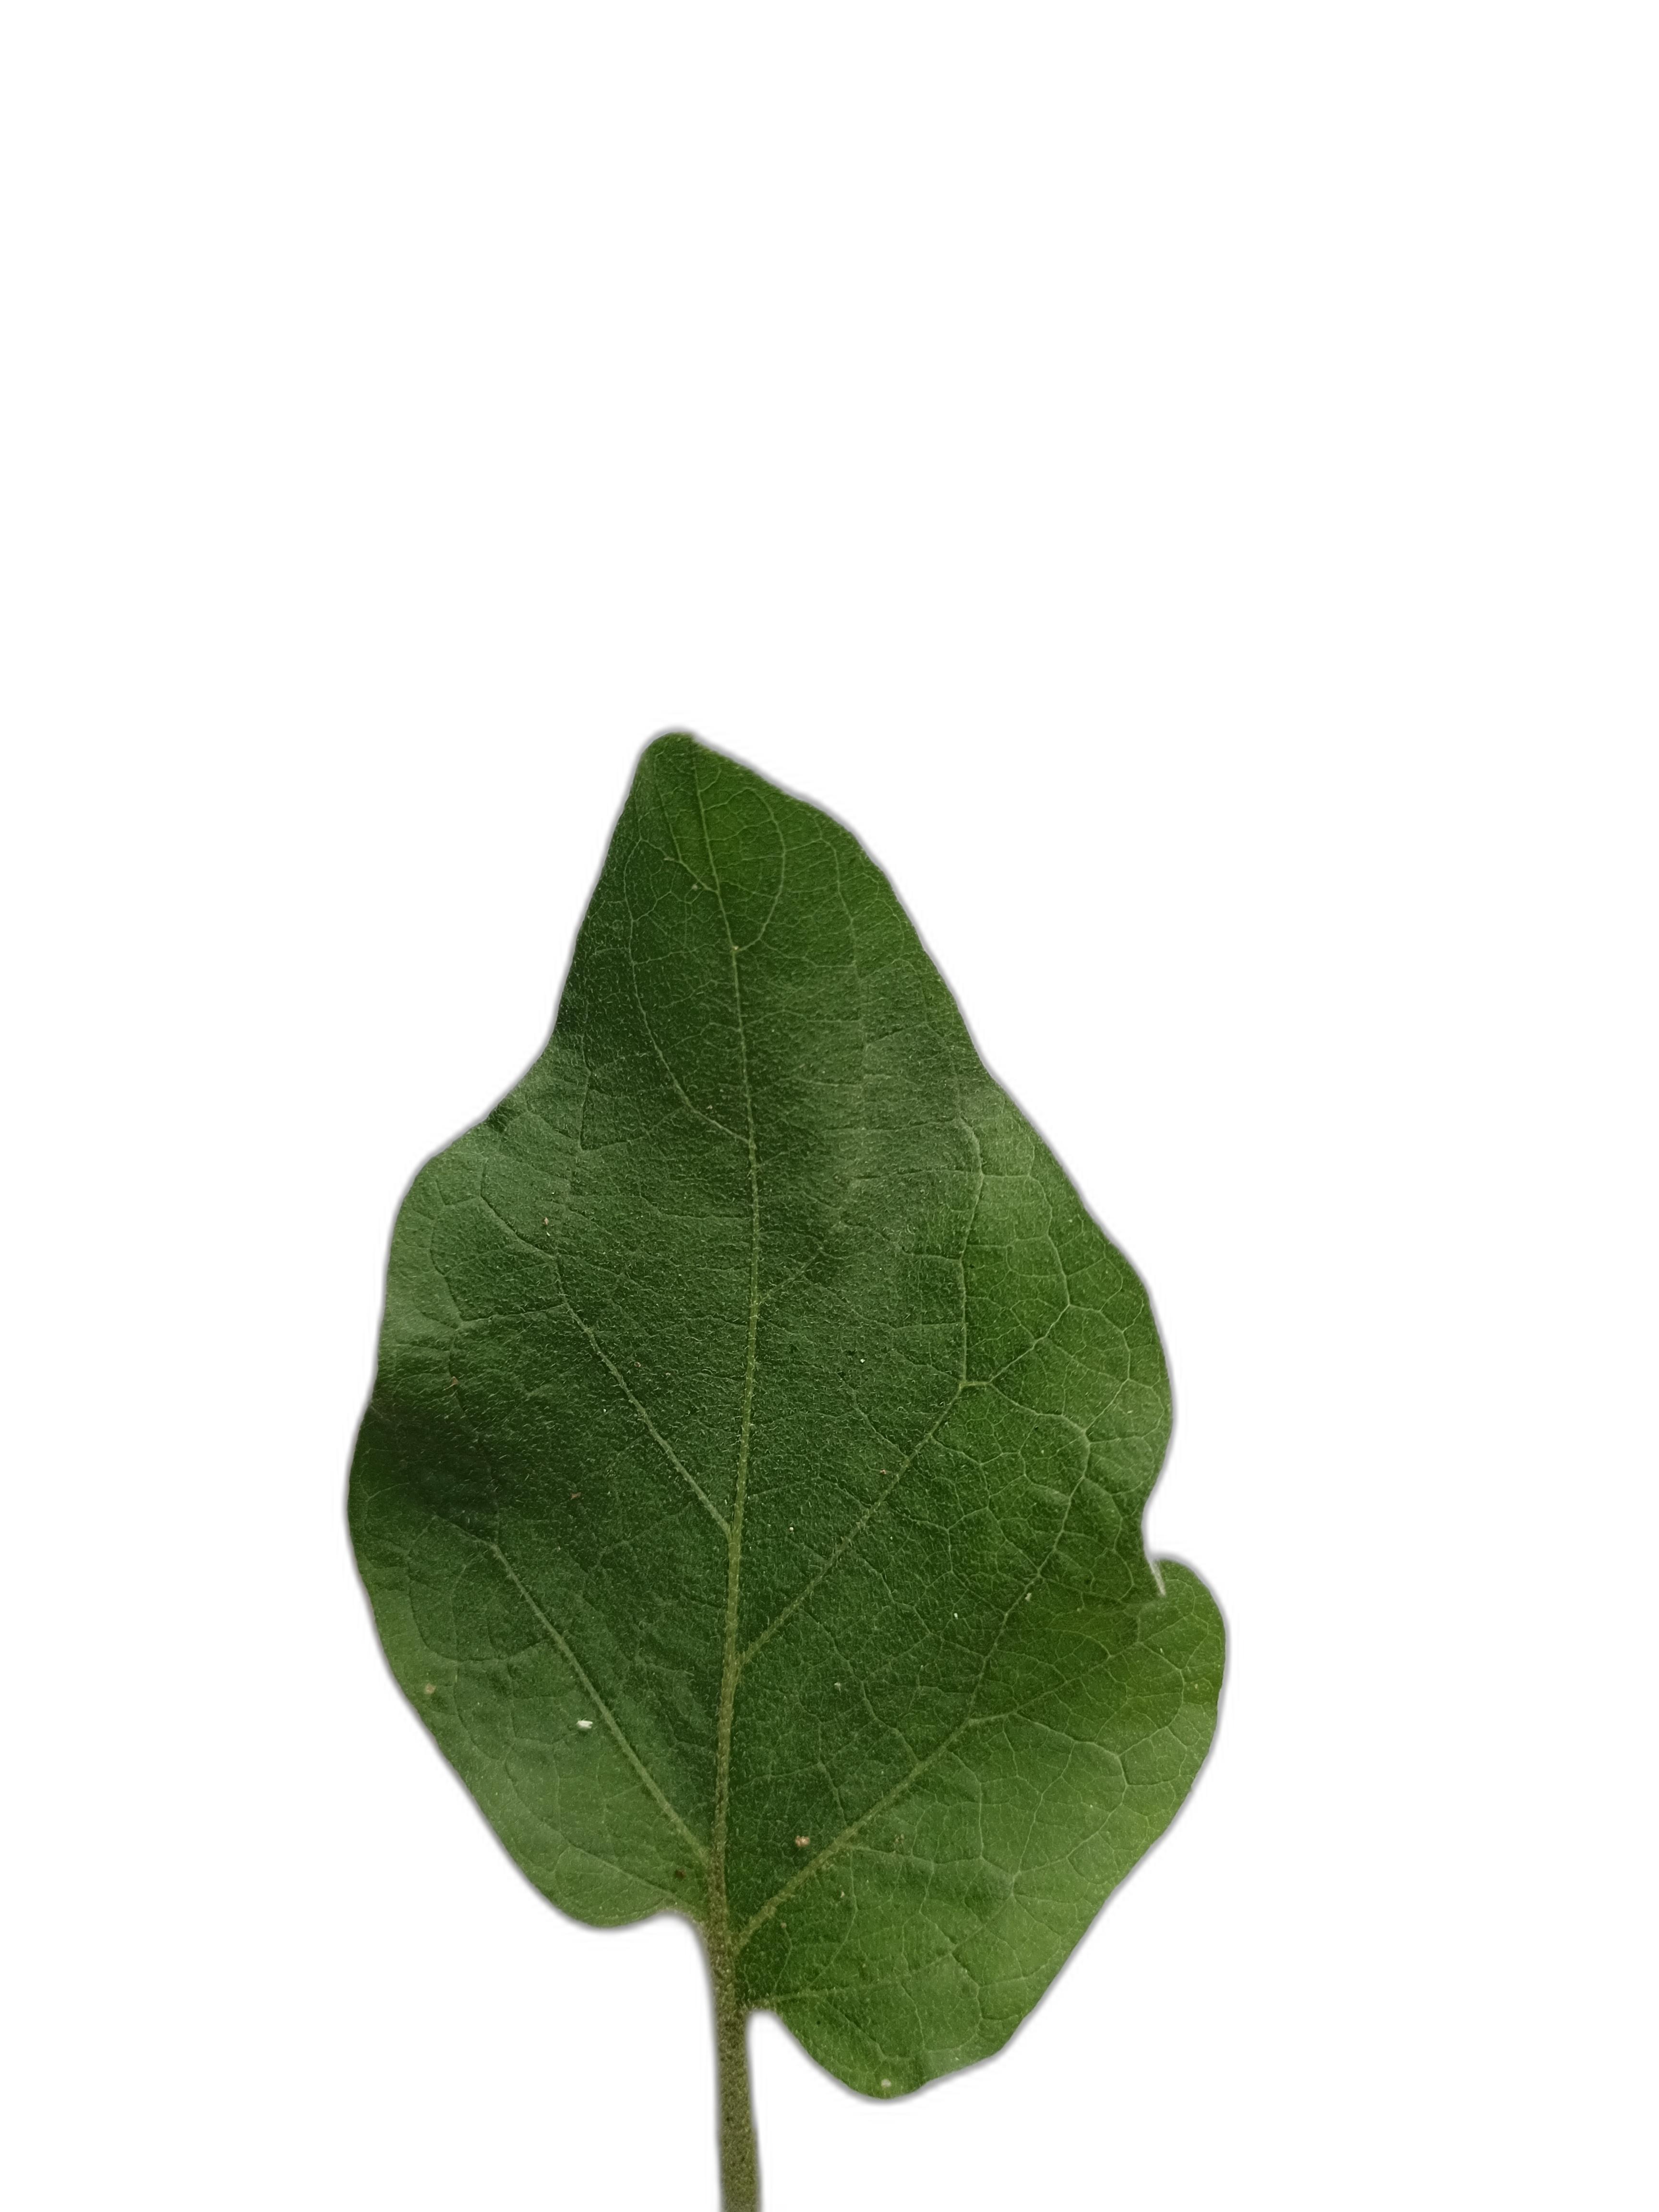
Label: Healthy Leaf